Jakarta

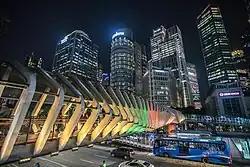
SCBD is a business centre in Jakarta

In June 2011, Jakarta had only 10.5% green open spaces, although this grew to 13.94%. Public parks are included in public green open spaces. There are about 300 integrated child-friendly public spaces (RPTRA) in the city in 2019. As of 2014, 183 water reservoirs and lakes supported the greater Jakarta area.